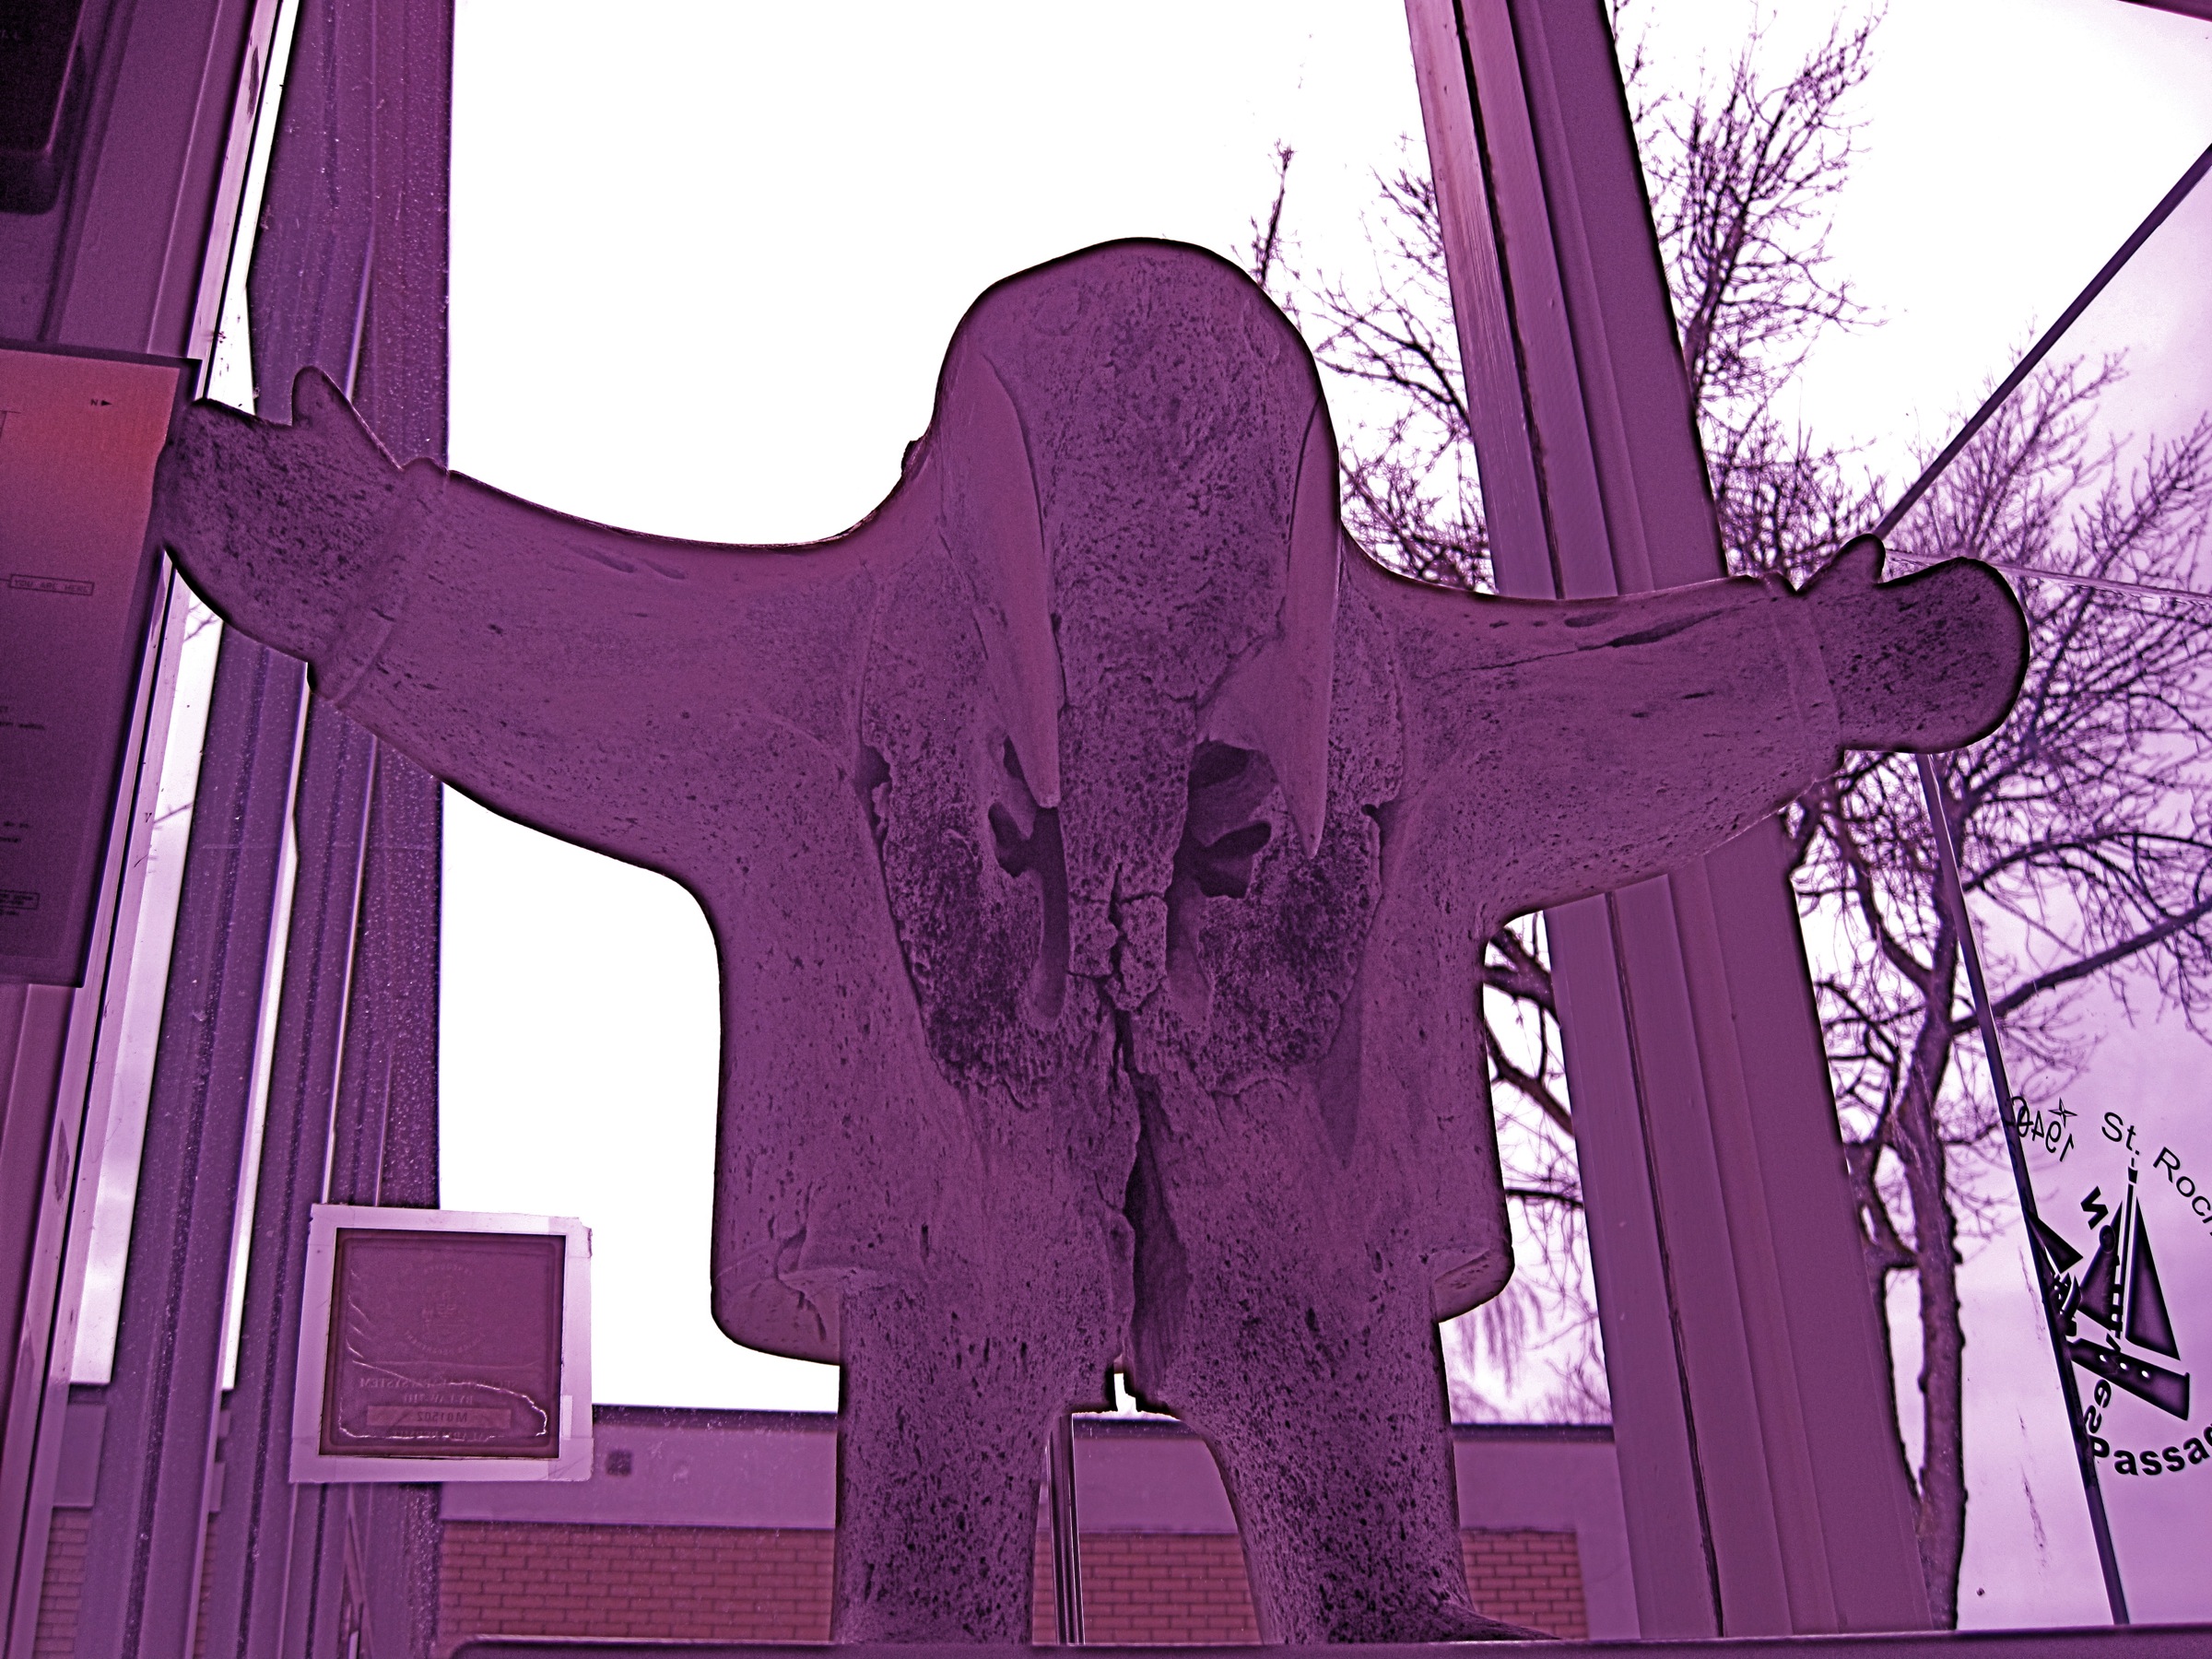
vancouver, art, illustration, anime, cartoon